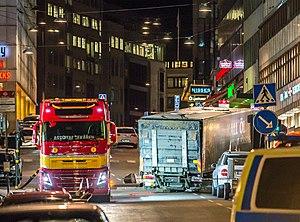
L'attentat de Stockholm d'avril 2017 est un attentat terroriste au camion-bélier perpétré le 7 avril 2017 dans une grande rue piétonne du centre de Stockholm, la Drottninggatan. L'attaque fait 5 morts et 14 blessés. Le camion finit sa course dans une entrée de magasin et son conducteur réussit à fuir la scène de crime.